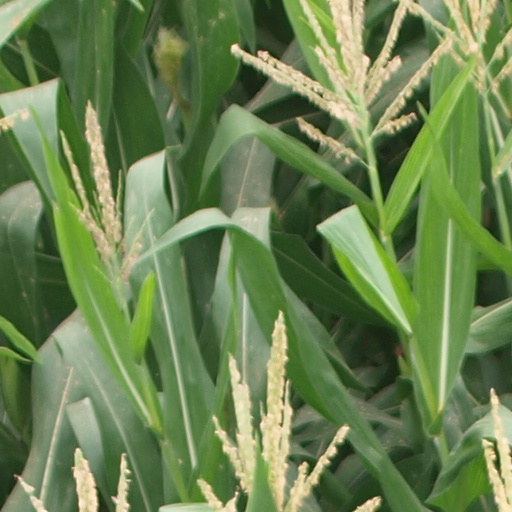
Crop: maize; corn